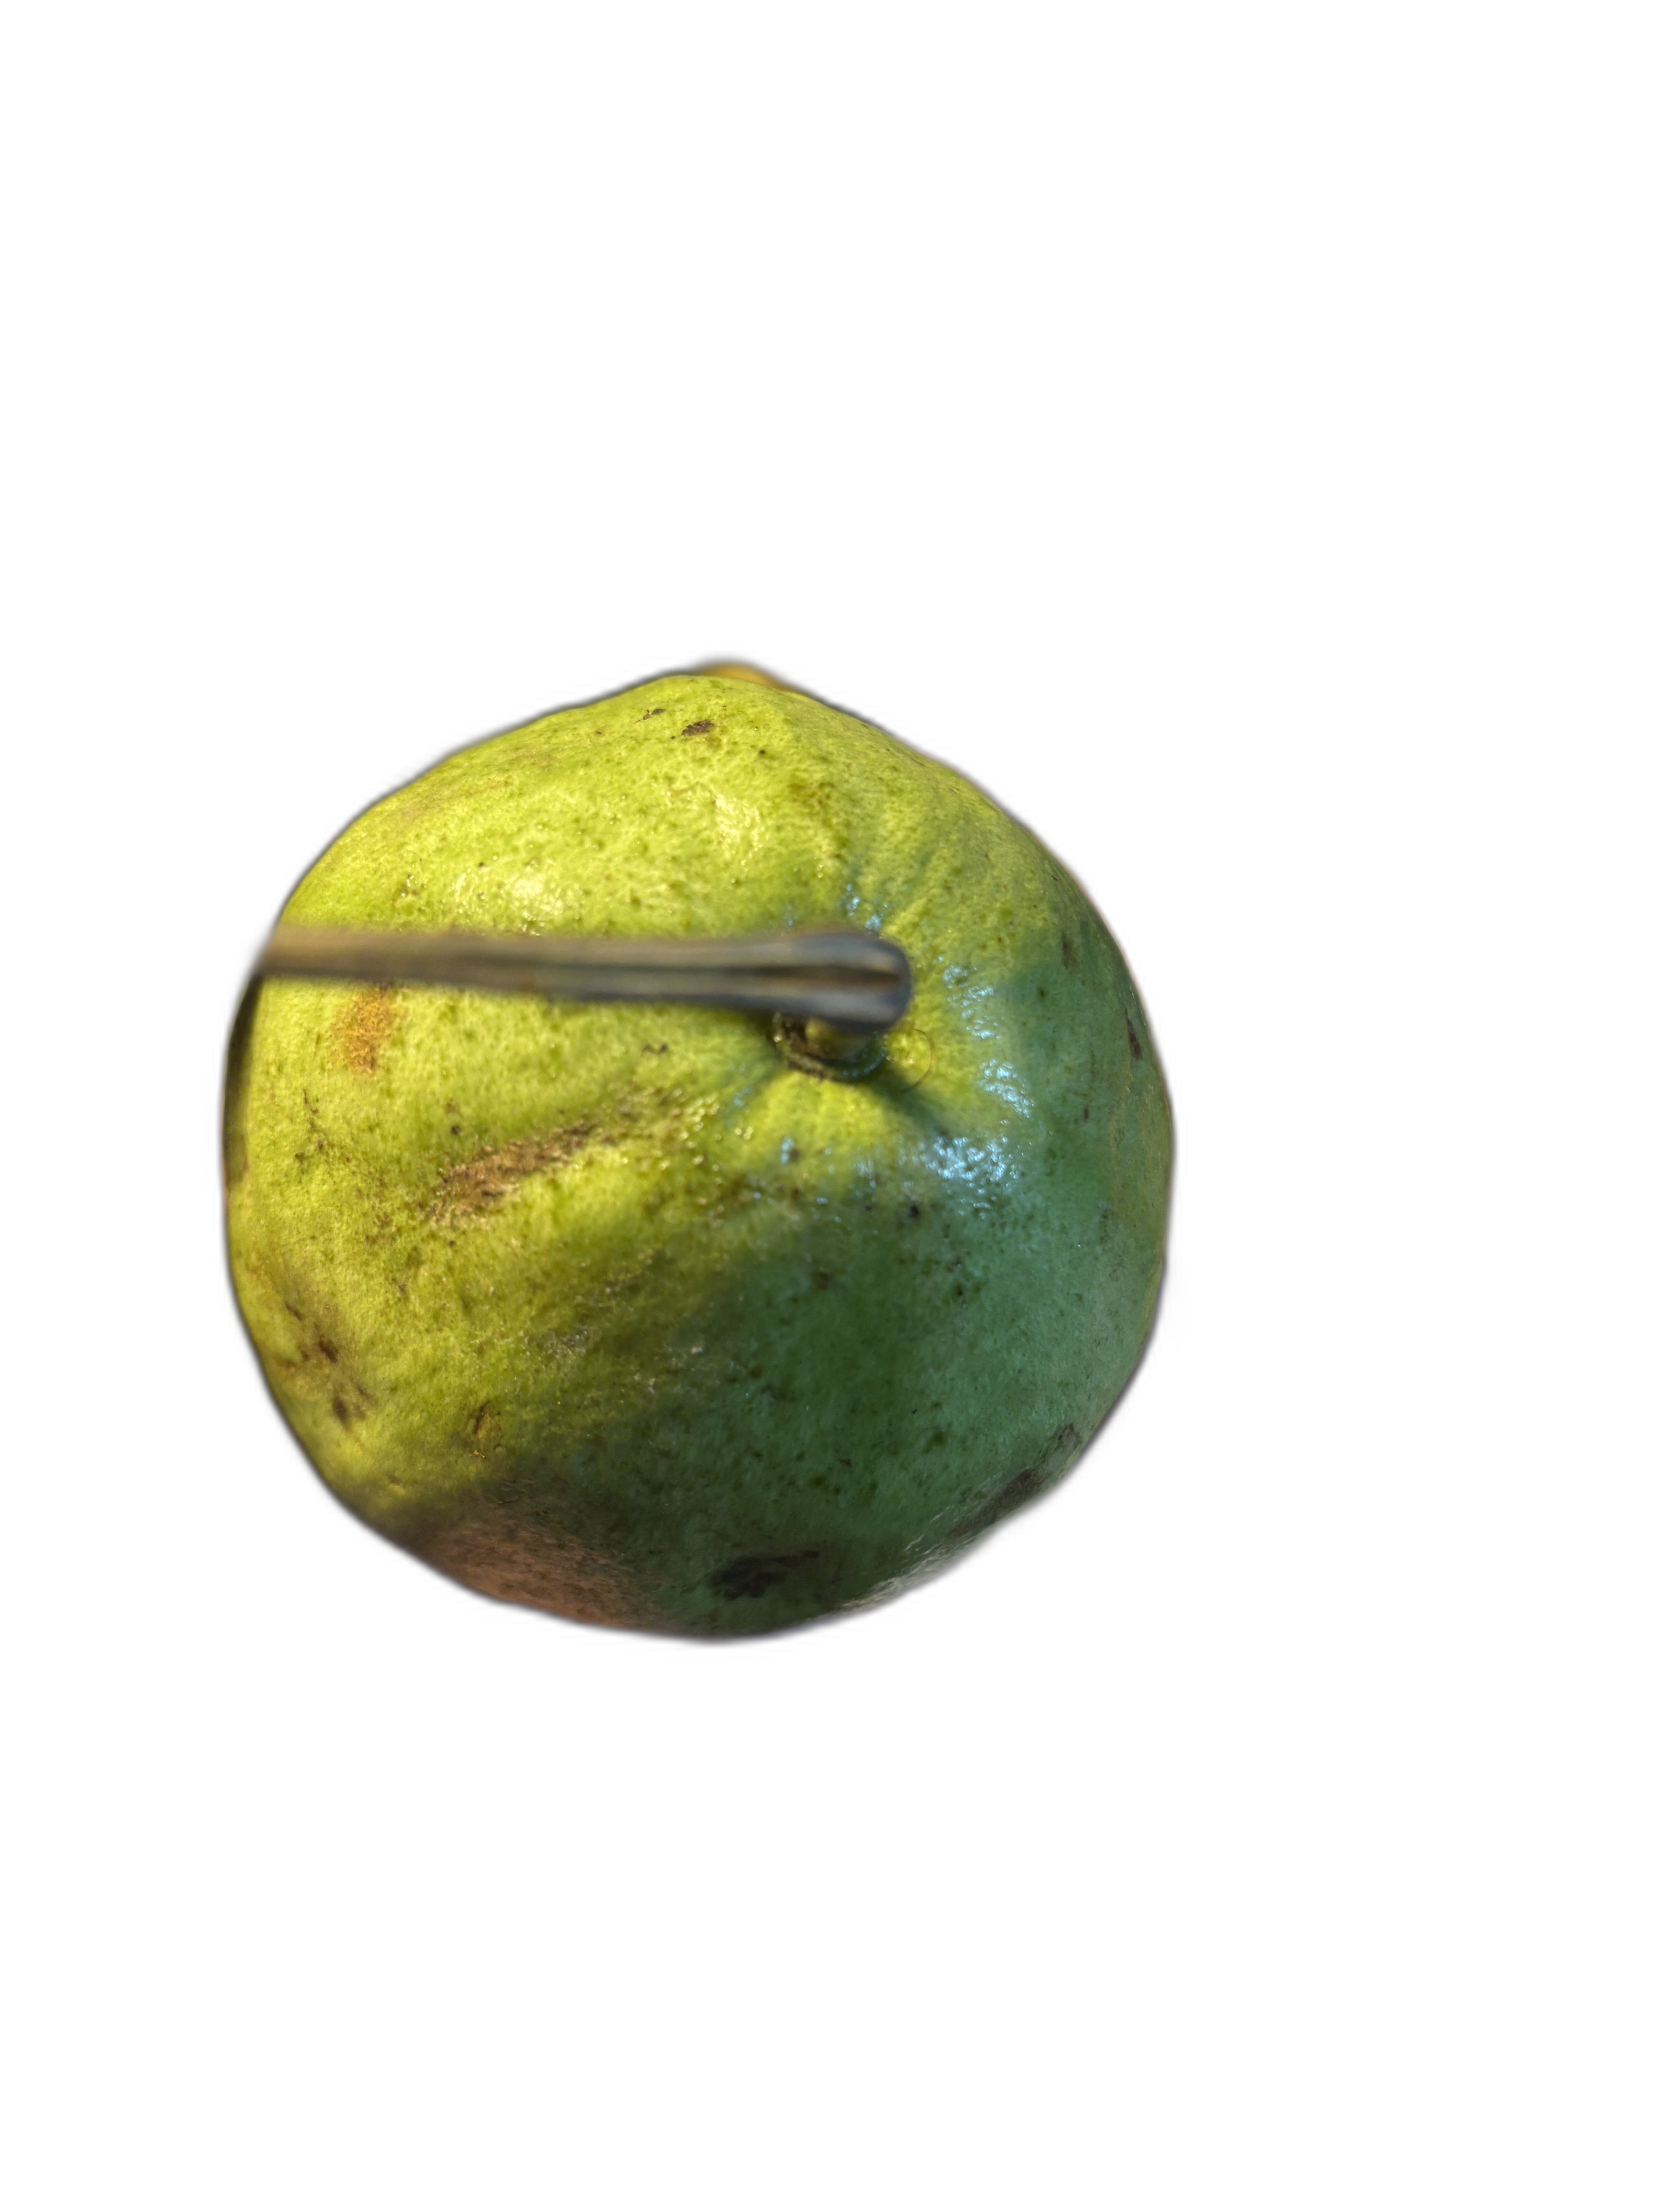
Plant part: fruit
Disease: Scab